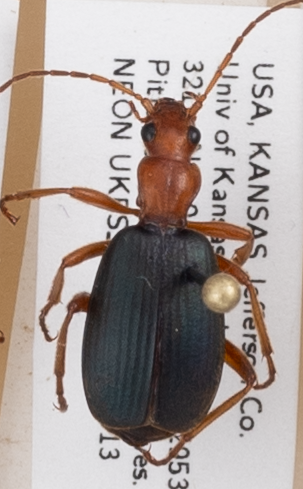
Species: Brachinus alternans
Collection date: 2018-06-13
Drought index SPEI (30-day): -1.69
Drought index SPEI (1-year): -0.226
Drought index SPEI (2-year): -0.46